David Stremme

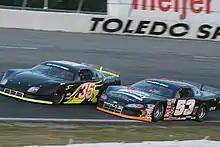
Stremme (No. 35) races Boris Jurkovic in a CRA Super Series race in 2008

After signing a driver development contract with Chip Ganassi Racing, Stremme started 15th in his Busch Series debut at Nashville Superspeedway in April 2003, driving the No. 1 Dodge for Phoenix Racing, and finished 7th in the race. He finished 14th in both of his next two starts, before coming to 6th at Nazareth Speedway. He led 32 laps in that race, which were the first in his career.